Lille OSC

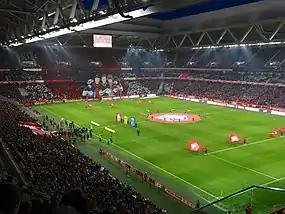
A crowded Stade Pierre-Mauroy before Lille's 5–1 win over Paris Saint-Germain on 14 April 2019

Lille's following season is completely different. After the arrivals of veterans José Fonte and Loïc Rémy, Turkish right-back Zeki Çelik and forwards Jonathan Bamba, Jonathan Ikoné and Rafael Leão, the team proceeded to reel off a string of victories, losing only five games in the first part of the 2018–19 Ligue 1 season. On 14 April 2019, before a record attendance of 49,712 spectators, they defeated Paris Saint-Germain in a historic and storming 5–1 home win with goals from Nicolas Pépé, Jonathan Bamba, Gabriel and team captain José Fonte. At the end of the season, Lille secured the second place to qualify for the 2019–20 UEFA Champions League group stage; they returned to the competition after a seven-year absence. On 1 August 2019, club's season-top scorer Nicolas Pépé is sold to Premier League side Arsenal in a club-record fee of €80 million (£72 million). Lille announced the recruitment of Victor Osimhen and Tiago Djaló on the same day, after the signings of Timothy Weah, Reinildo Mandava and Benjamin André a few weeks earlier. The club then announced the arrivals of Yusuf Yazıcı and Renato Sanches to strengthen the midfield. In early March 2020, the Northmen were in 4th place with 49 points after 28 rounds. However, the Ligue 1 season ended abruptly as the LFP first suspended domestic leagues indefinitely following the outbreak of COVID-19 in France on 13 March, and then definitely cancelled French football competitions a month and a half later.